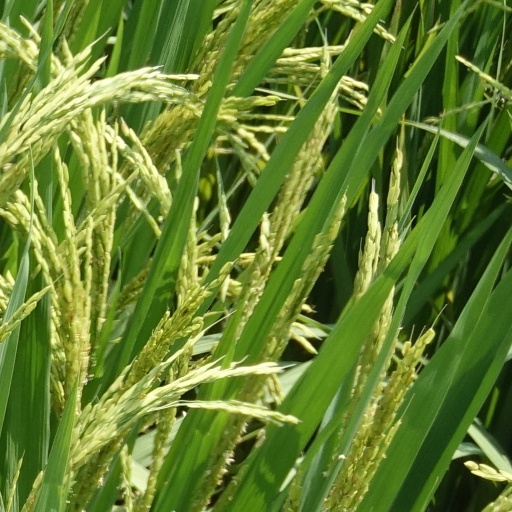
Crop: rice